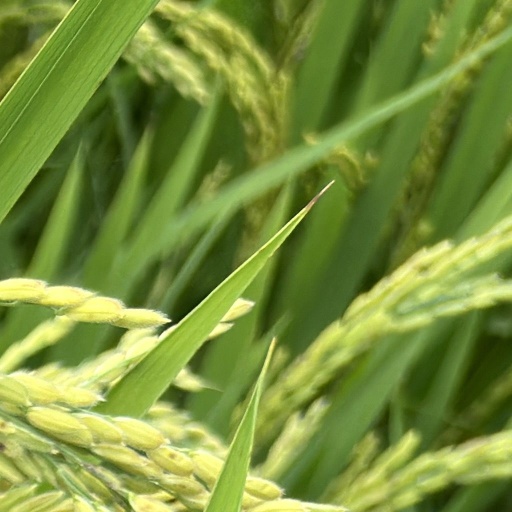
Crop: rice